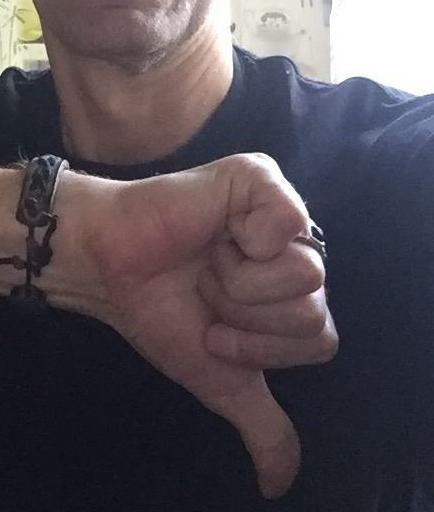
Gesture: dislike